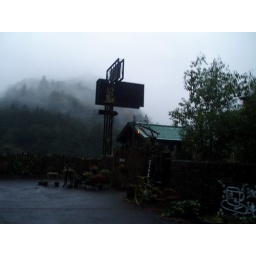
road sign in the fog